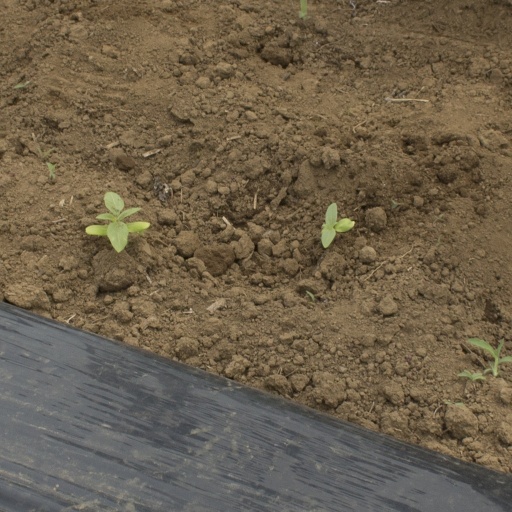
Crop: Jerusalem artichoke